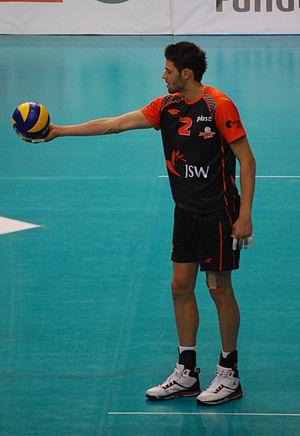
Lukáš Diviš est un joueur russe d'origine slovaque de volley-ball né le 20 juin 1986 à Žilina. Il mesure 2,01 m et joue réceptionneur-attaquant. Il totalise 171 sélections en équipe de Slovaquie.